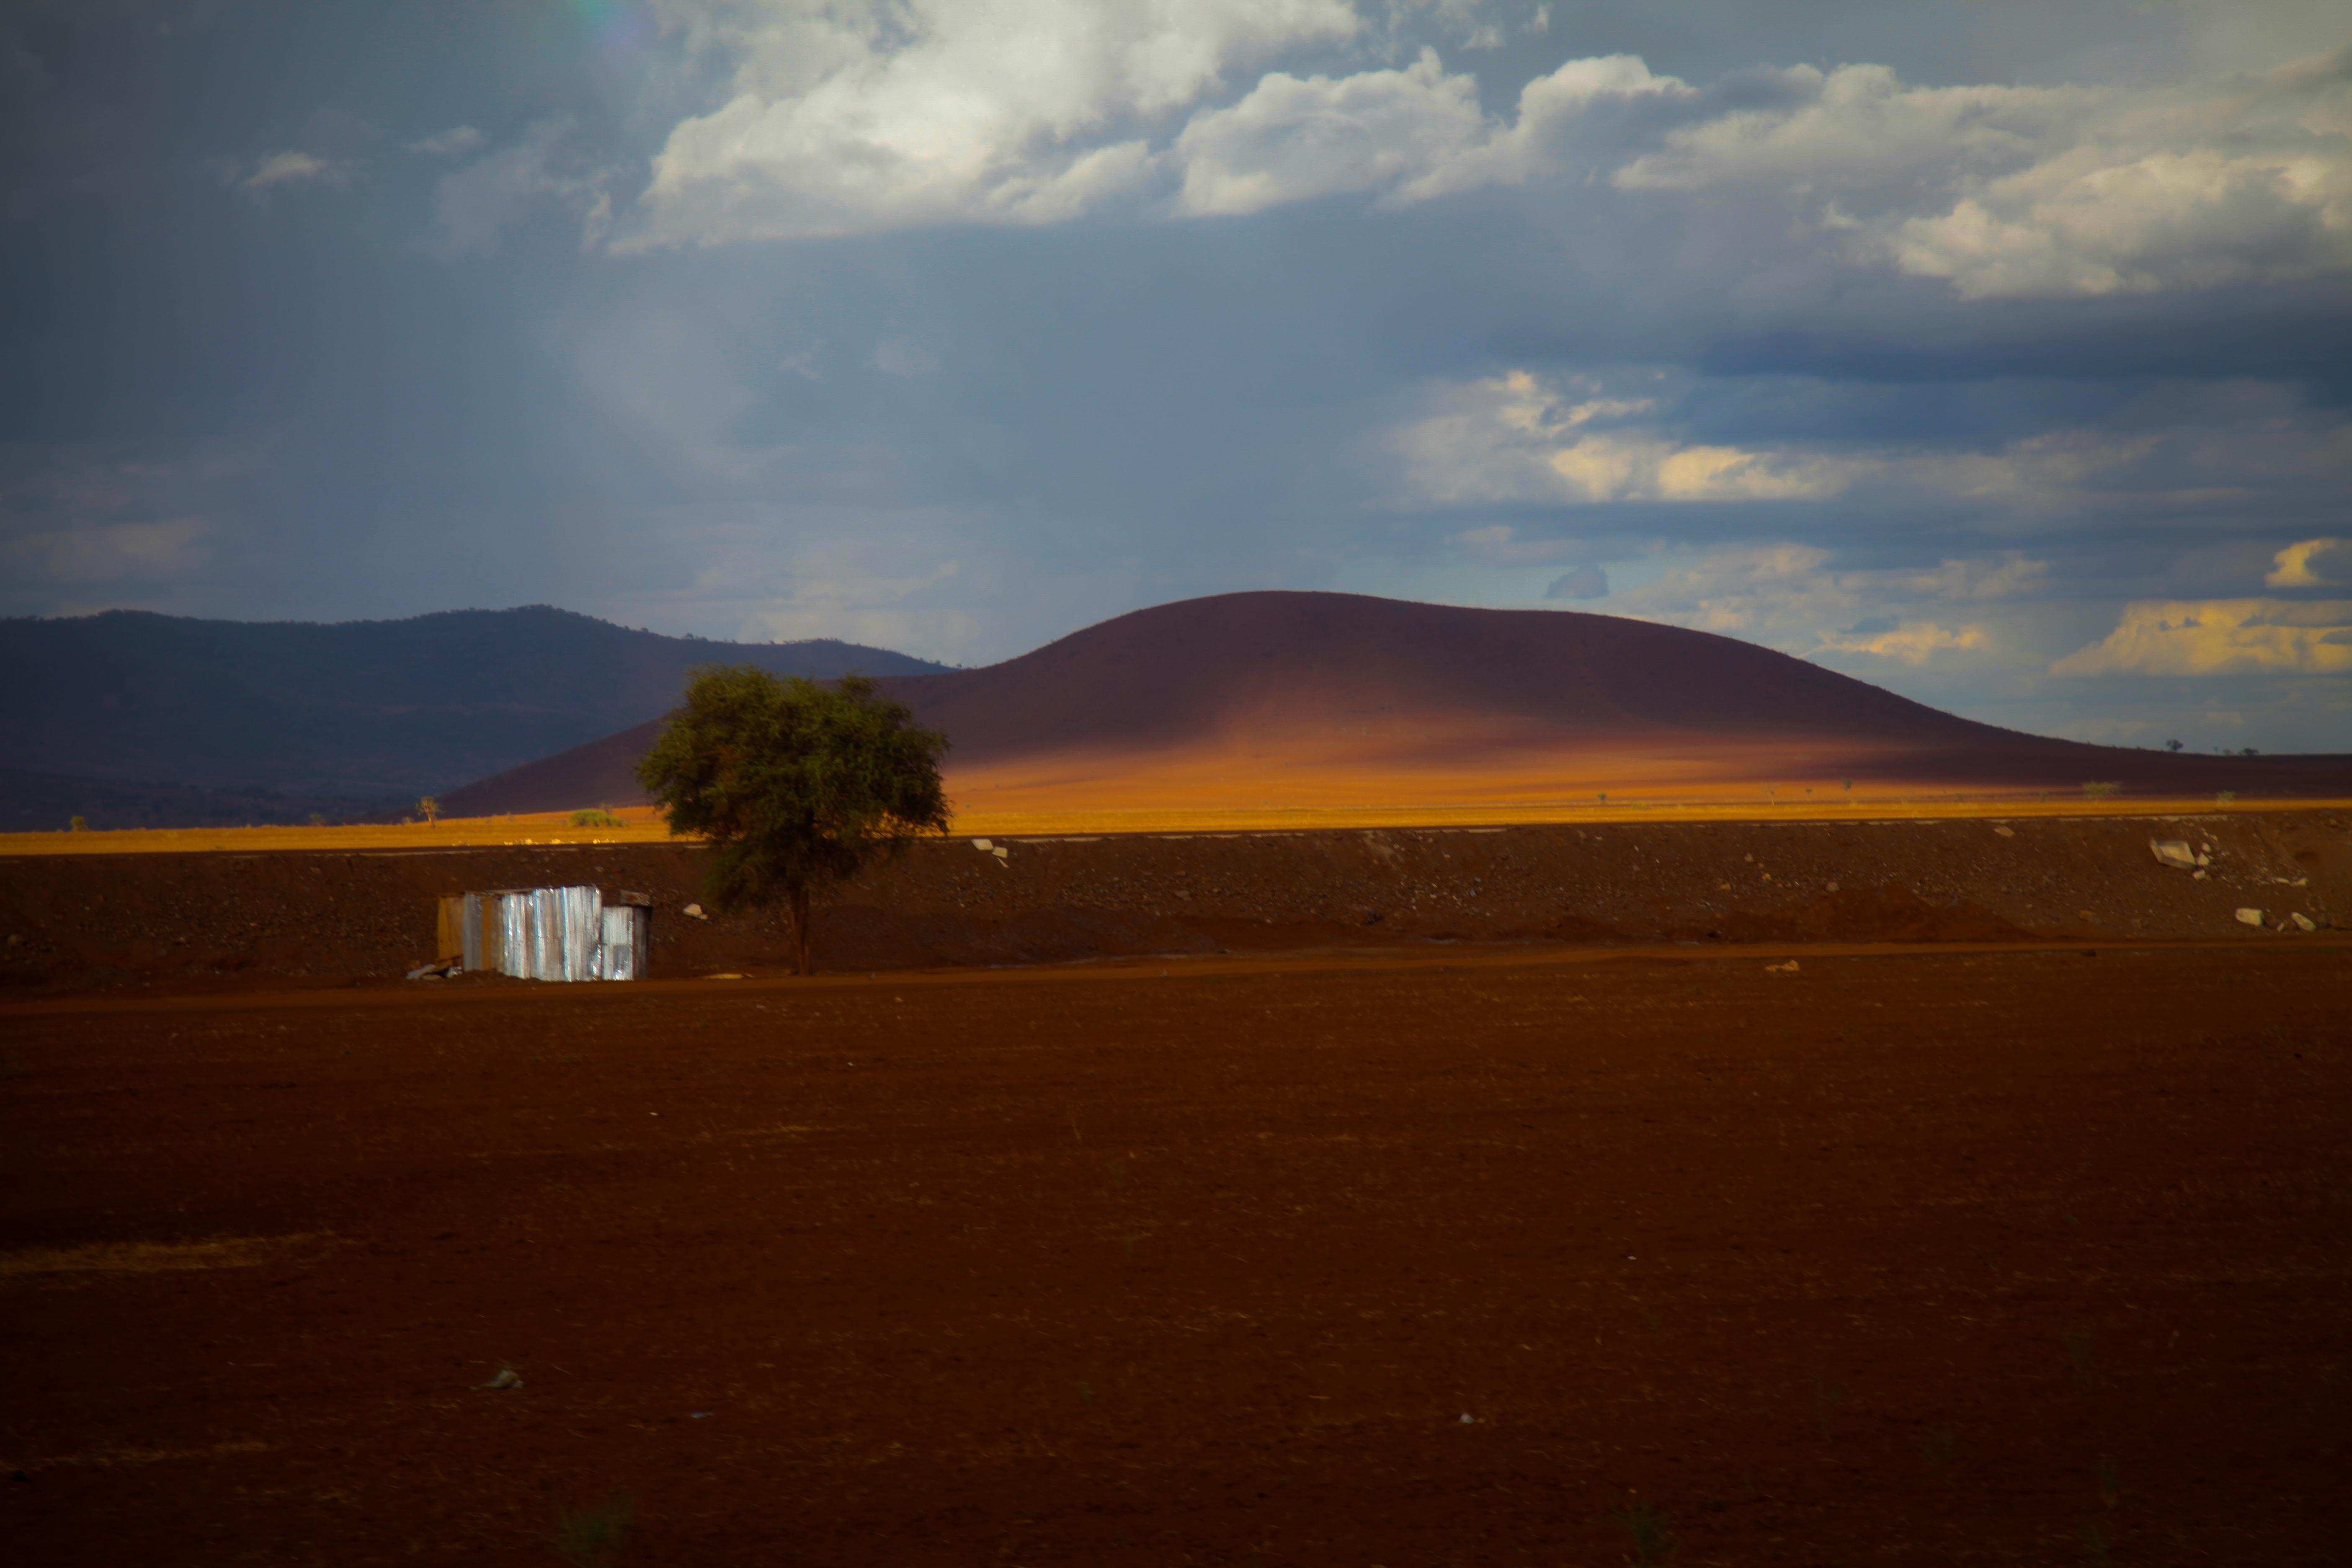
landscape, horizon, mountain, cloud, sky, sunrise, sunset, field, prairie, morning, hill, desert, dawn, dusk, evening, plain, grassland, plateau, habitat, steppe, landform, natural environment, geographical feature, atmospheric phenomenon, aeolian landform, mountainous landforms